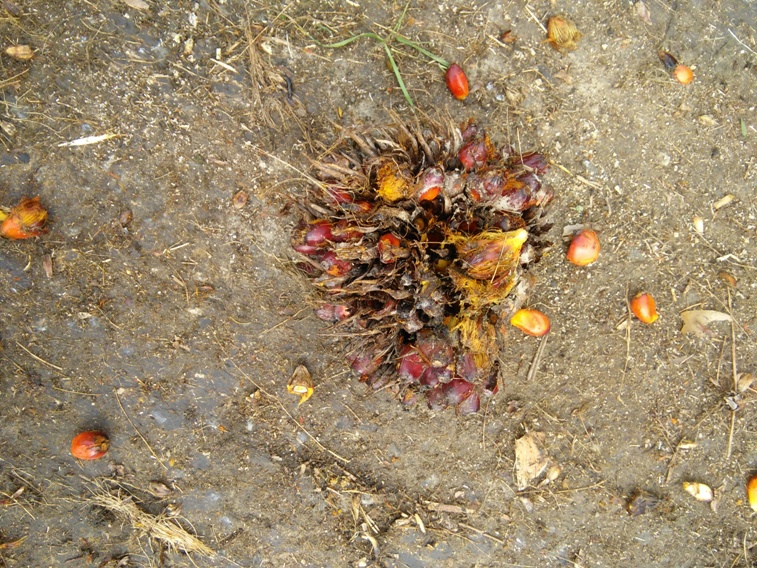
Ripeness: Overripe